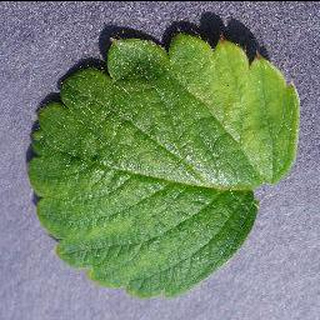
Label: healthy_strawberry